Sunbeam-Talbot

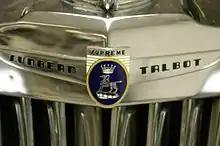
Sunbeam-Talbot radiator badge.

Although the intention had been to continue the Sunbeam name on a large and expensive car almost four years after Rootes bought Sunbeam it was announced Sunbeam Motors and Clément-Talbot were now combined under Clément-Talbot Limited, since renamed Sunbeam-Talbot Limited, and would continue to produce good quality cars at reasonable prices.